Answer in natural language. Is Window (highlighted by a red box) further away or in front of Doorway (highlighted by a blue box)? Choose between the following options: in front or further away
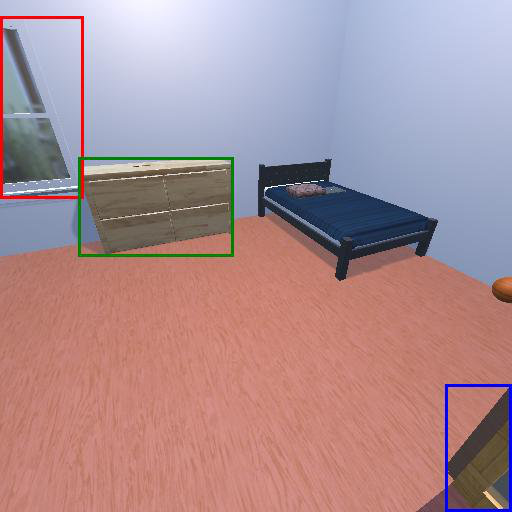
<answer>further away</answer>